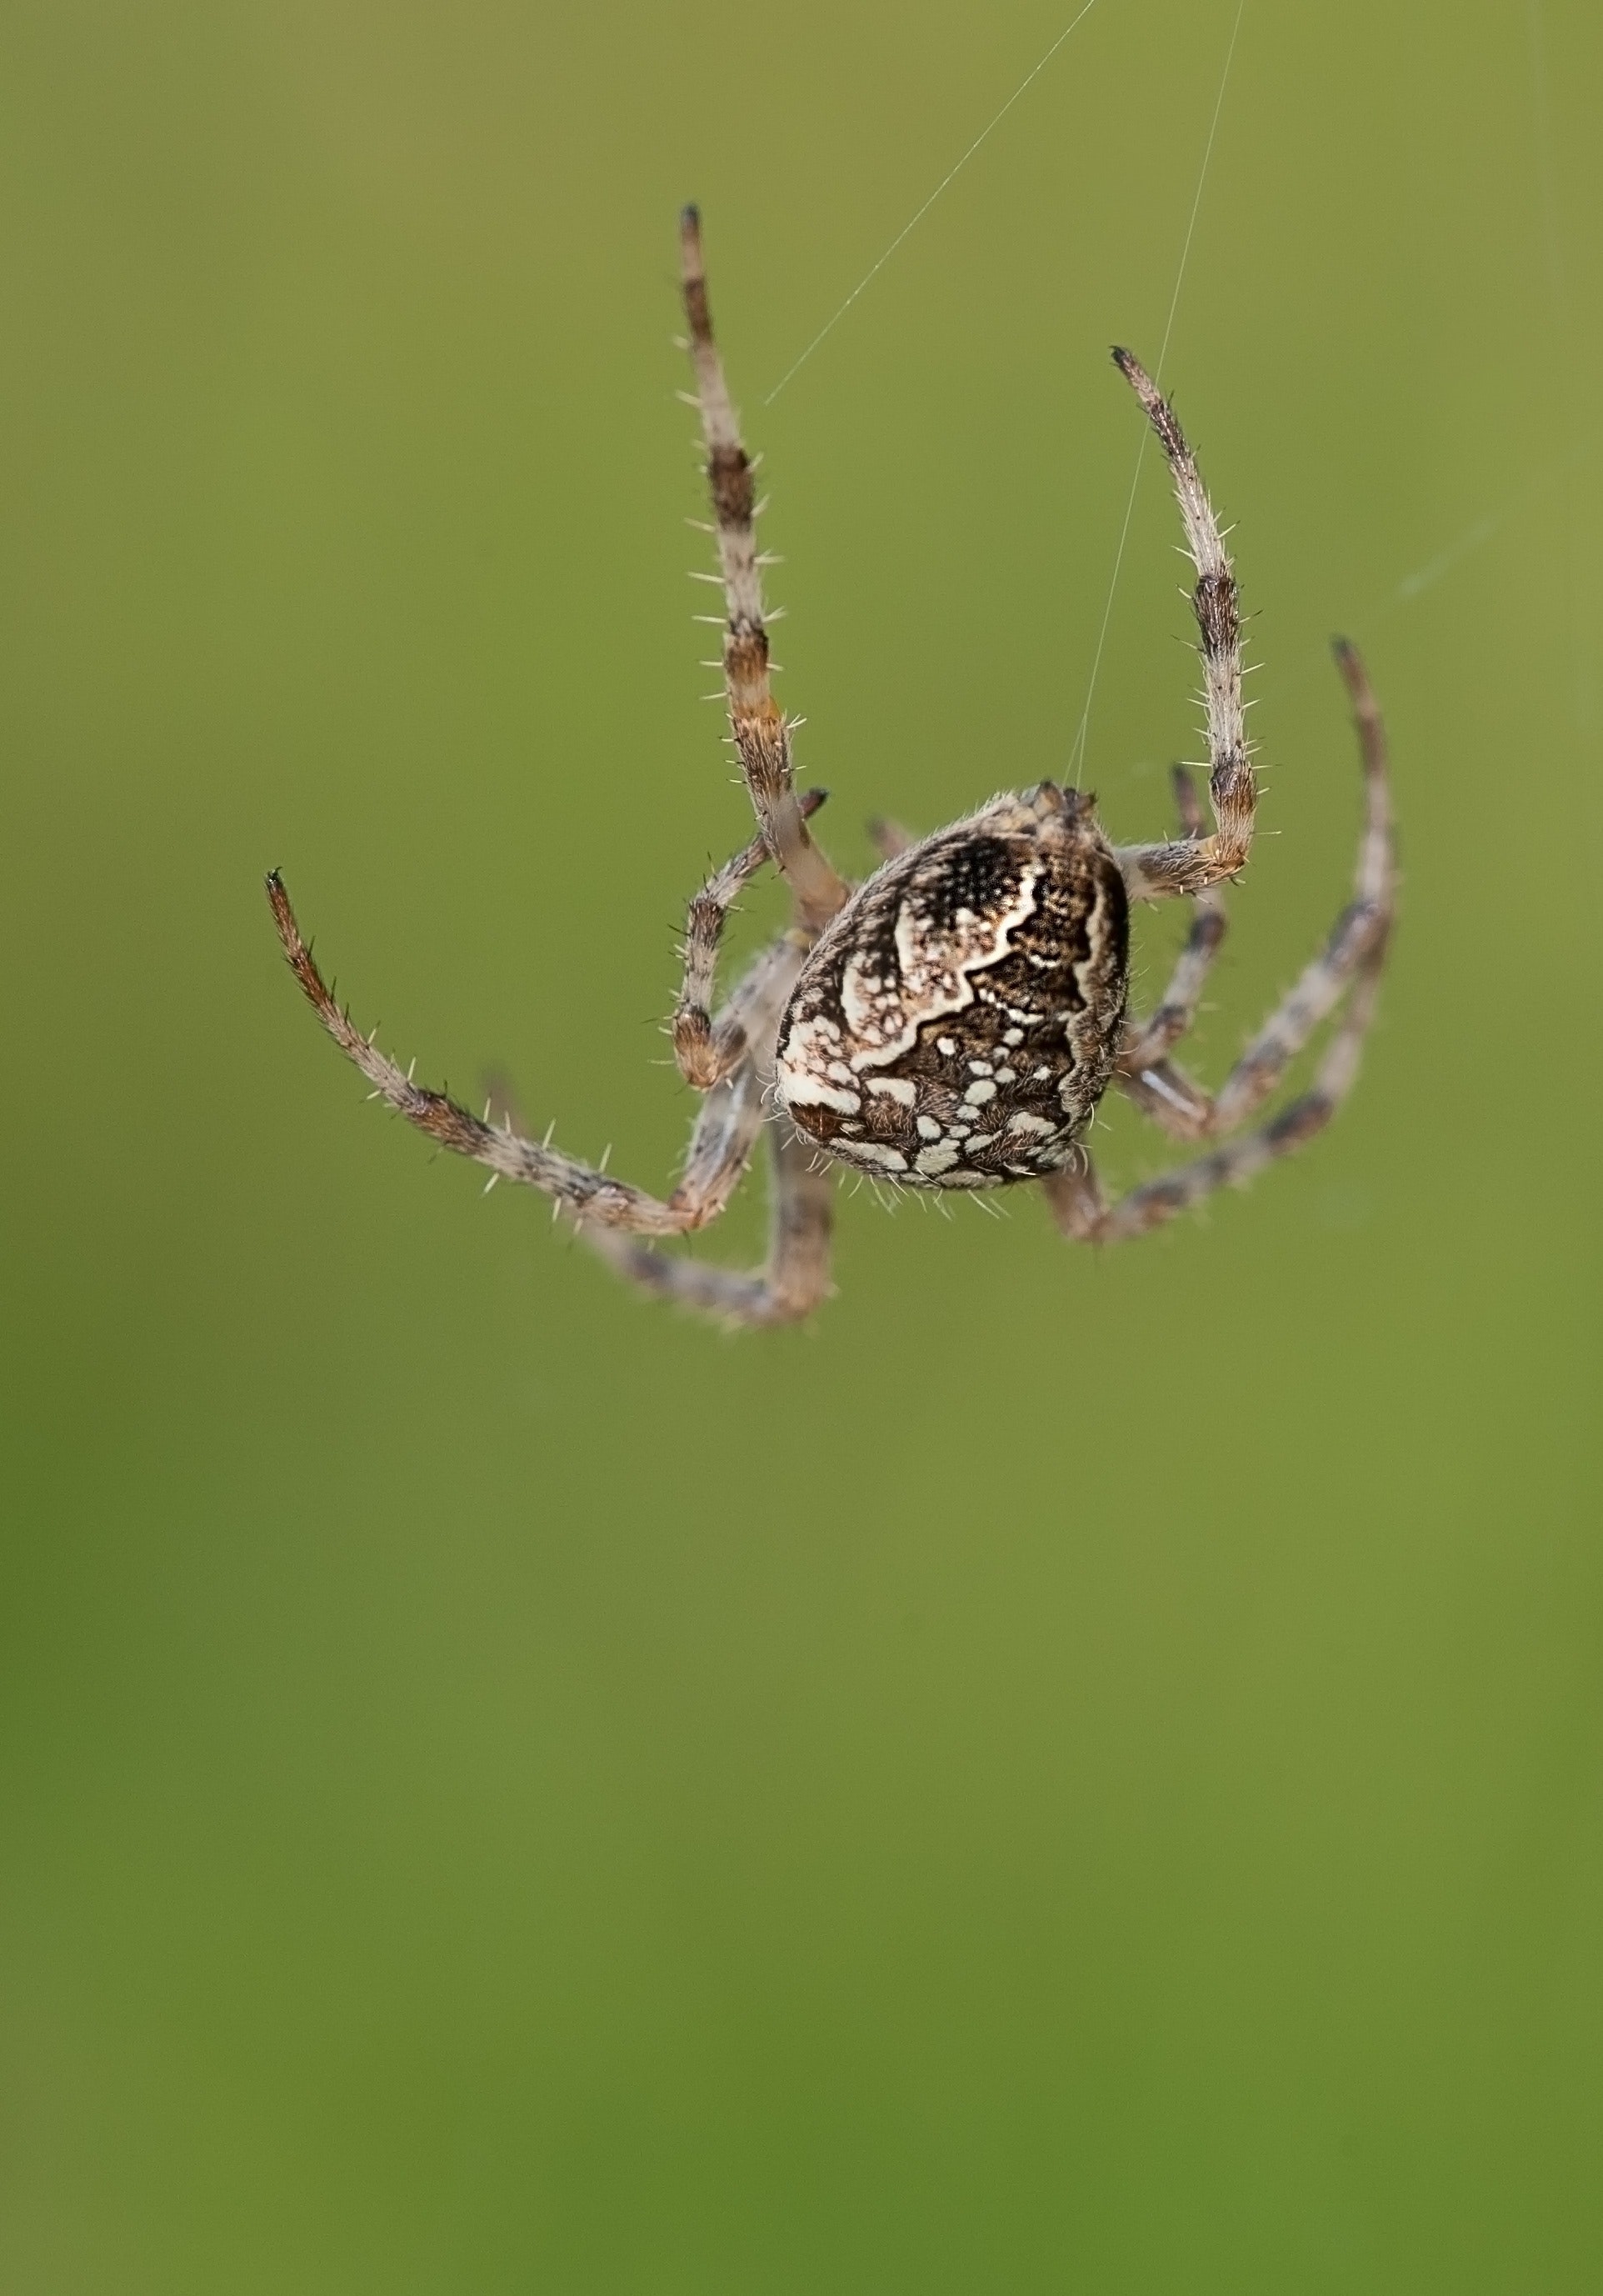
spider, european garden spider, araneus cavaticus, spider web, invertebrate, orb weaver spider, macro photography, arachnid, araneus, close up, wildlife, arthropod, organism, insect, photography, wolf spider